Inca kancha

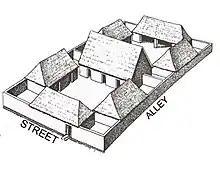
A reconstruction of a double kancha in Ollantaytambo (redrafted after Agurto (1987)"Estudios acerca de la construcción, arquitectura y planeamiento incas")

The most sacred temple in Cusco the Coricancha (also spelled Kancha) meaning the golden enclosure was in its layout a kancha, the one with the highest symbolic hierarchy: an area of about enclosed by a stone wall with a central patio bordered by six single room shrines, each of them dedicated to a god of the Inca pantheon. It served as a model for the temples in other planned Inca settlements.